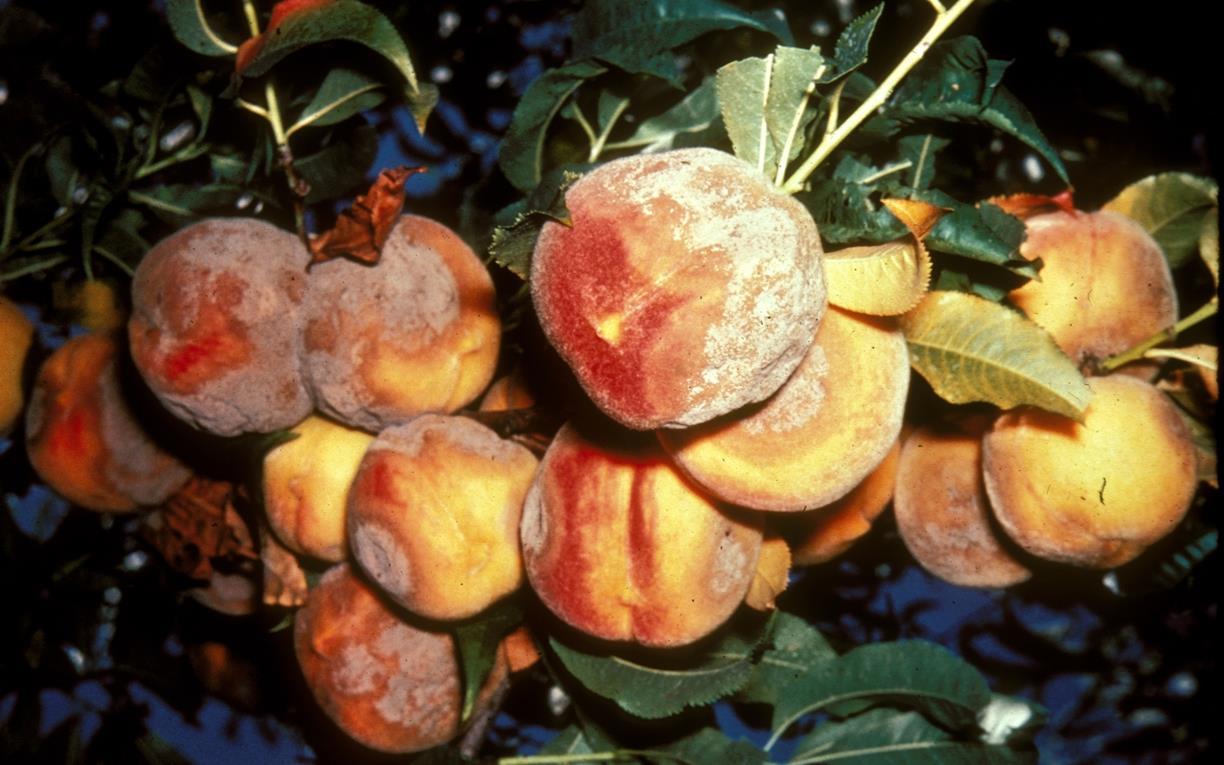
Plant: Peach
Disease: peach brown rot